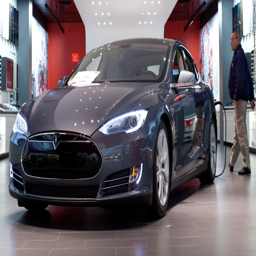
under a new law , automotive industry business can not sell cars directly to consumers .